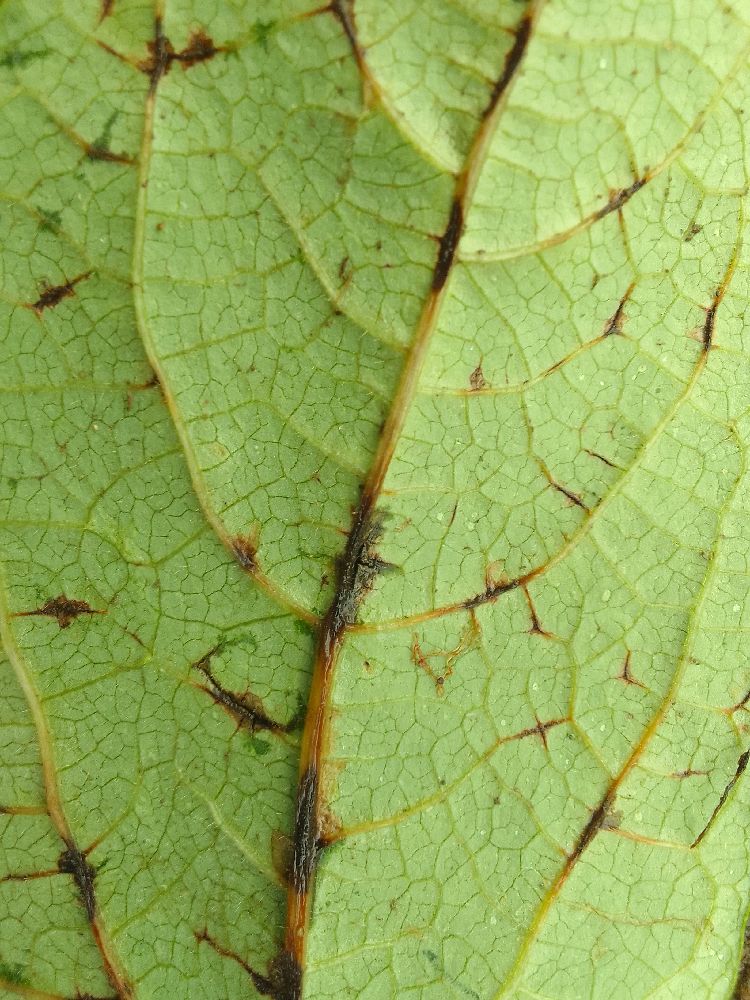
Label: anthracnose